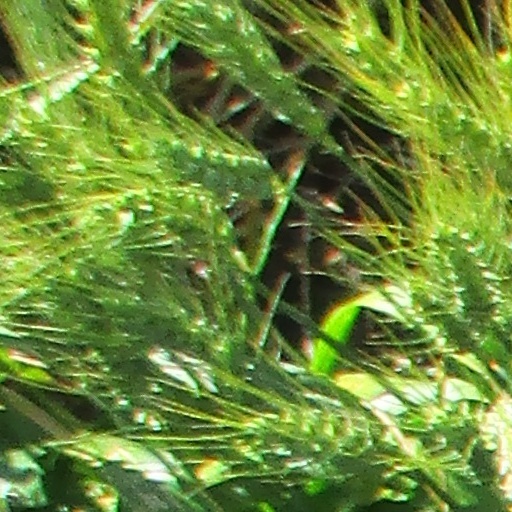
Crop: wheat